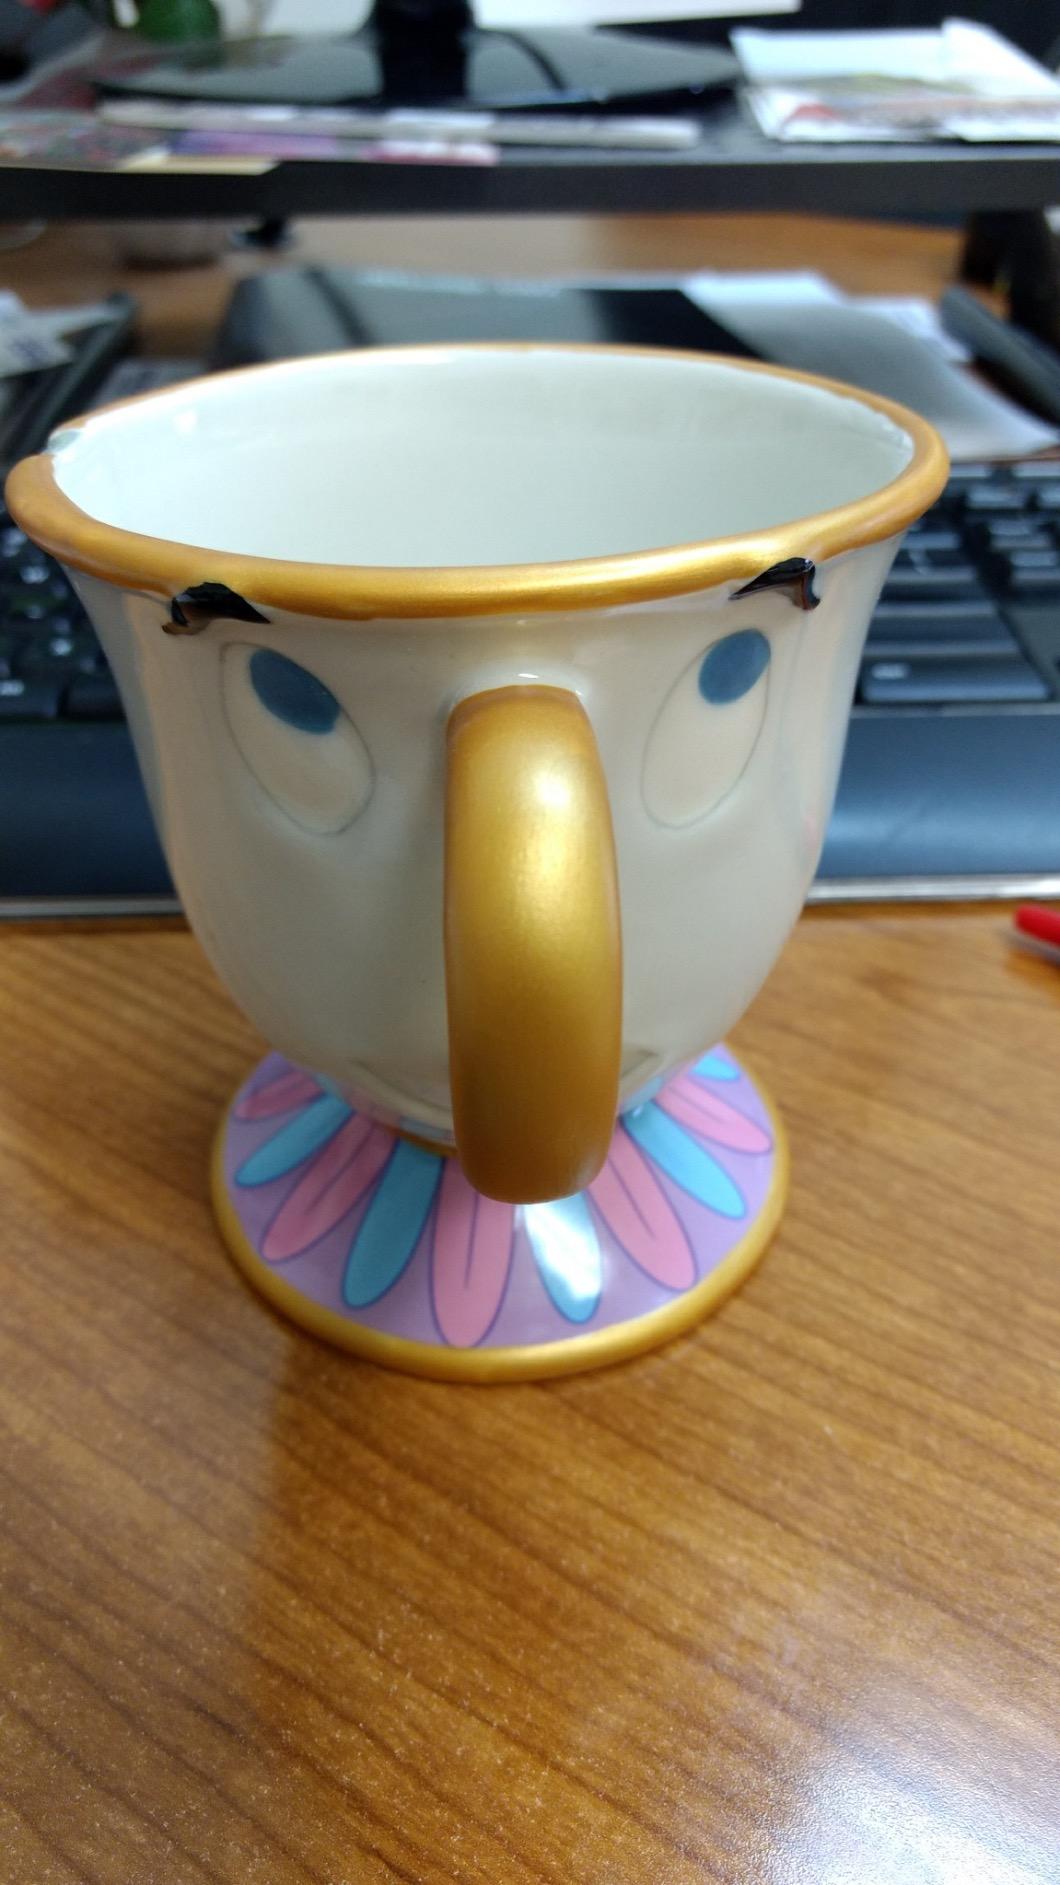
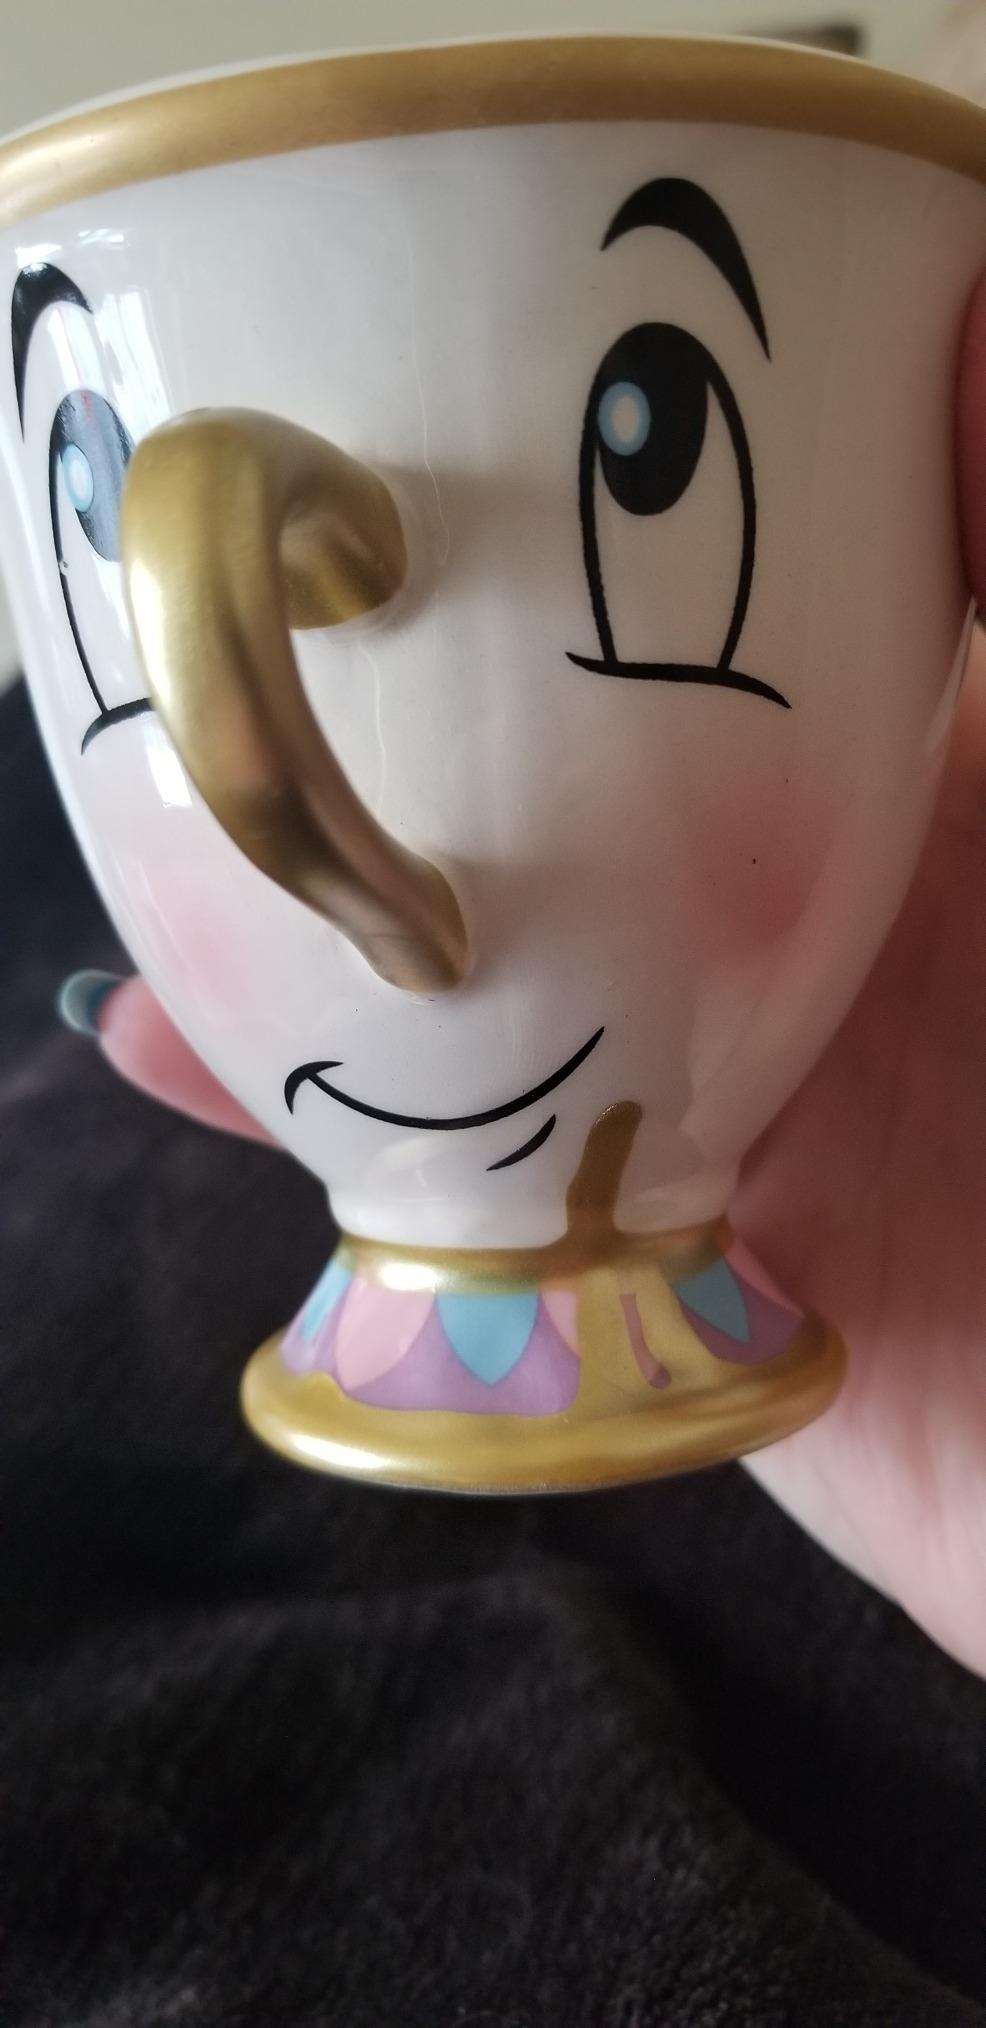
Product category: items_mug
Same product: no